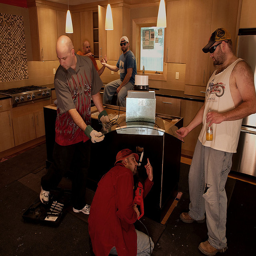
A group of men standing around a counter in a kitchen.
A group of men in a kitchen doing installations.
Five men in a kitchen, two sitting on a counter and one with a beer in his hand.
a group of people trying to hook up an appliance
Five people in a house, one holding a bottle